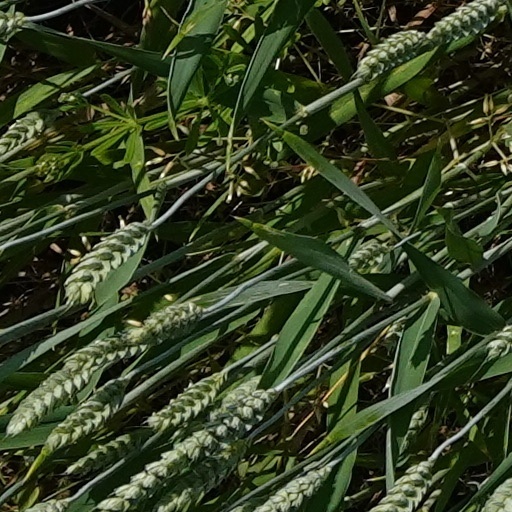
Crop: wheat